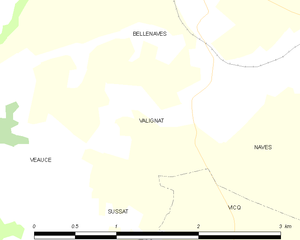
Carte des communes françaises: Valignat